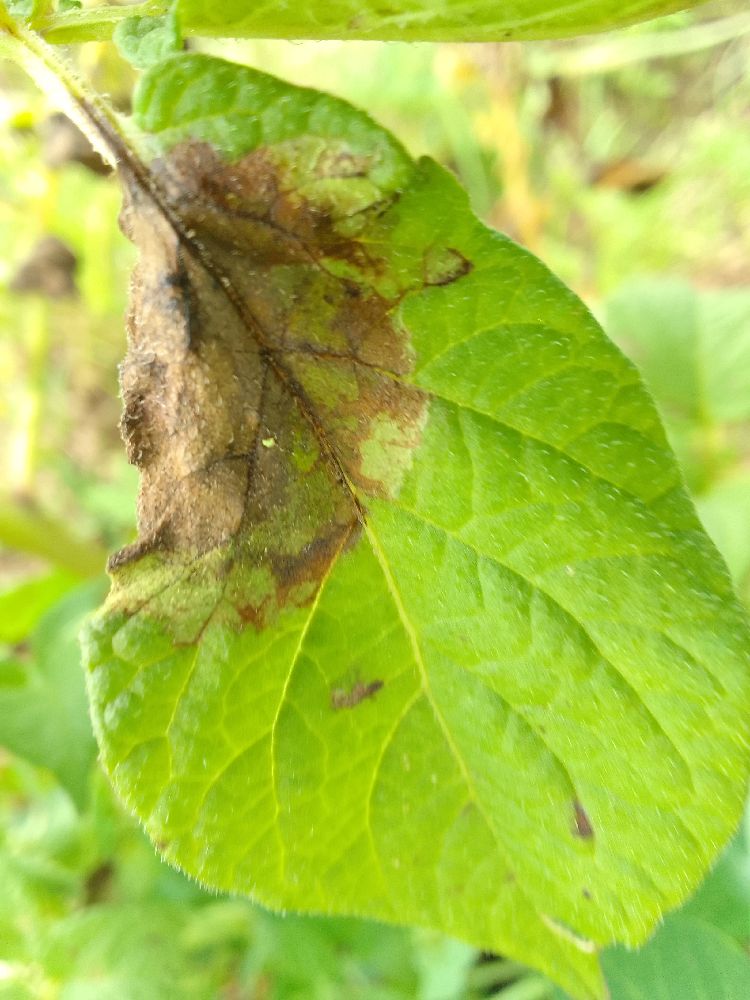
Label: Late blight